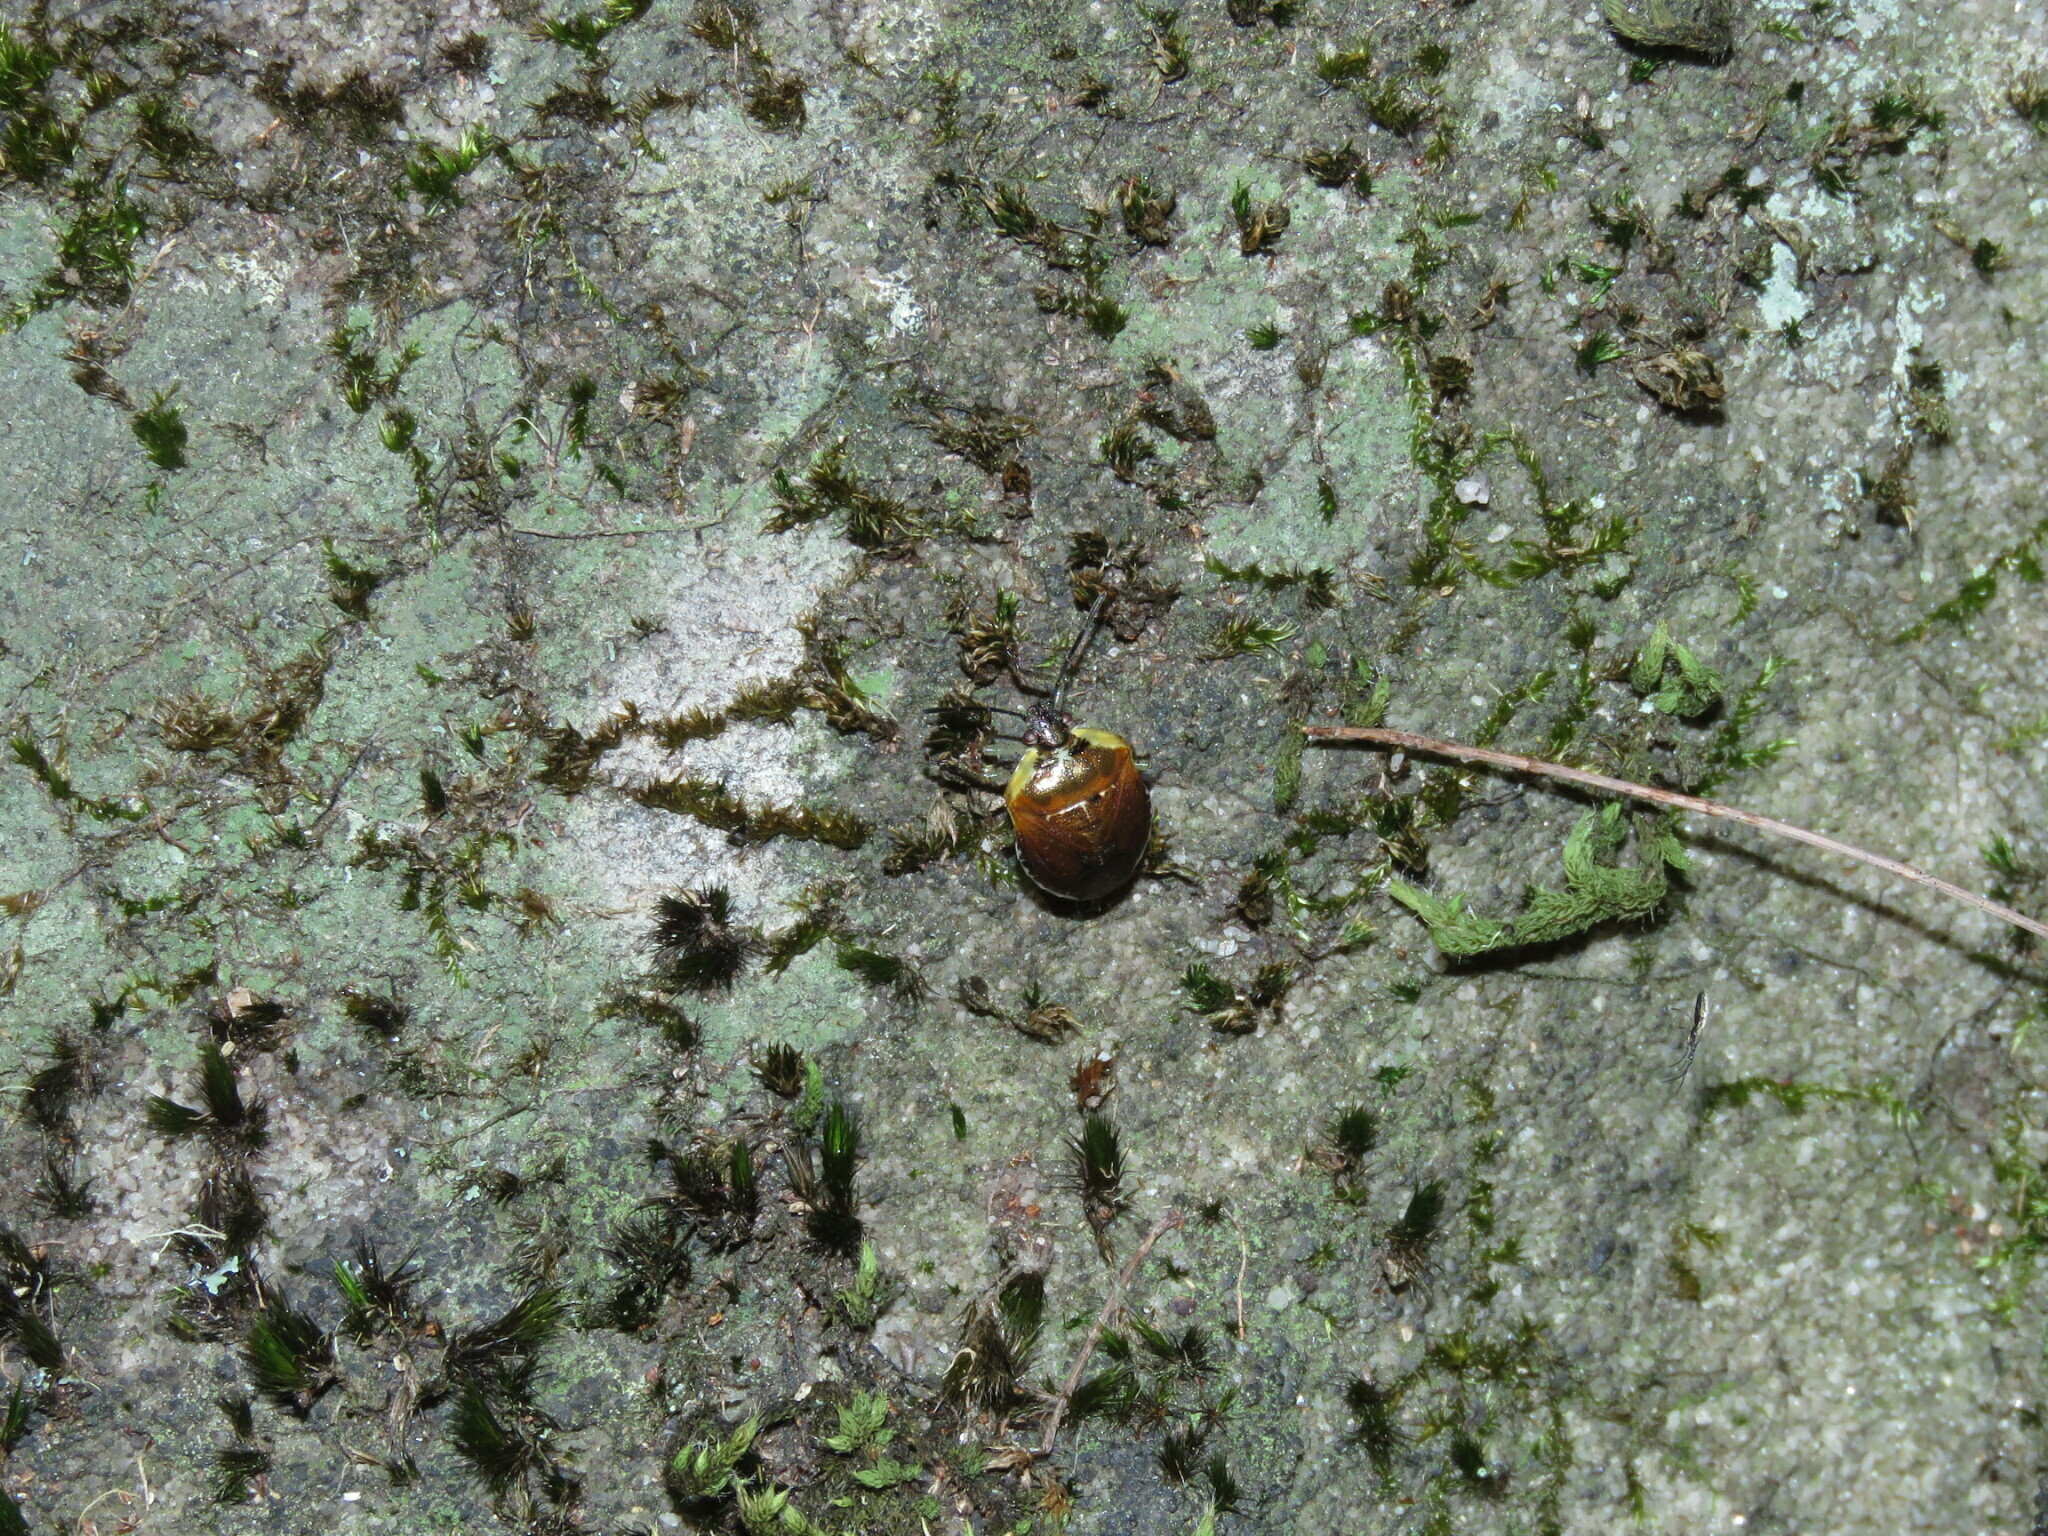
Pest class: stink_bug